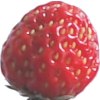
Label: strawberry